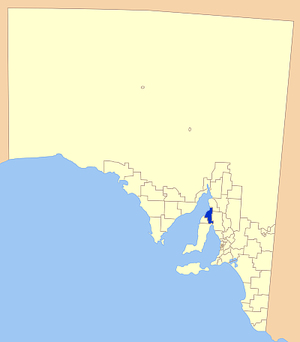
Le district de Barunga Ouest est une zone d'administration locale située à l'extrémité nord de la Péninsule de Yorke en Australie-Méridionale en Australie.